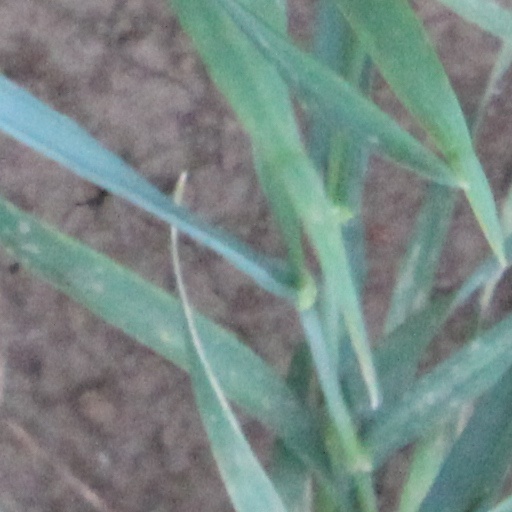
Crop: wheat